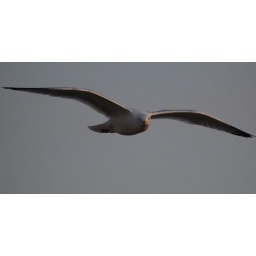
seagull flying in an evening sky